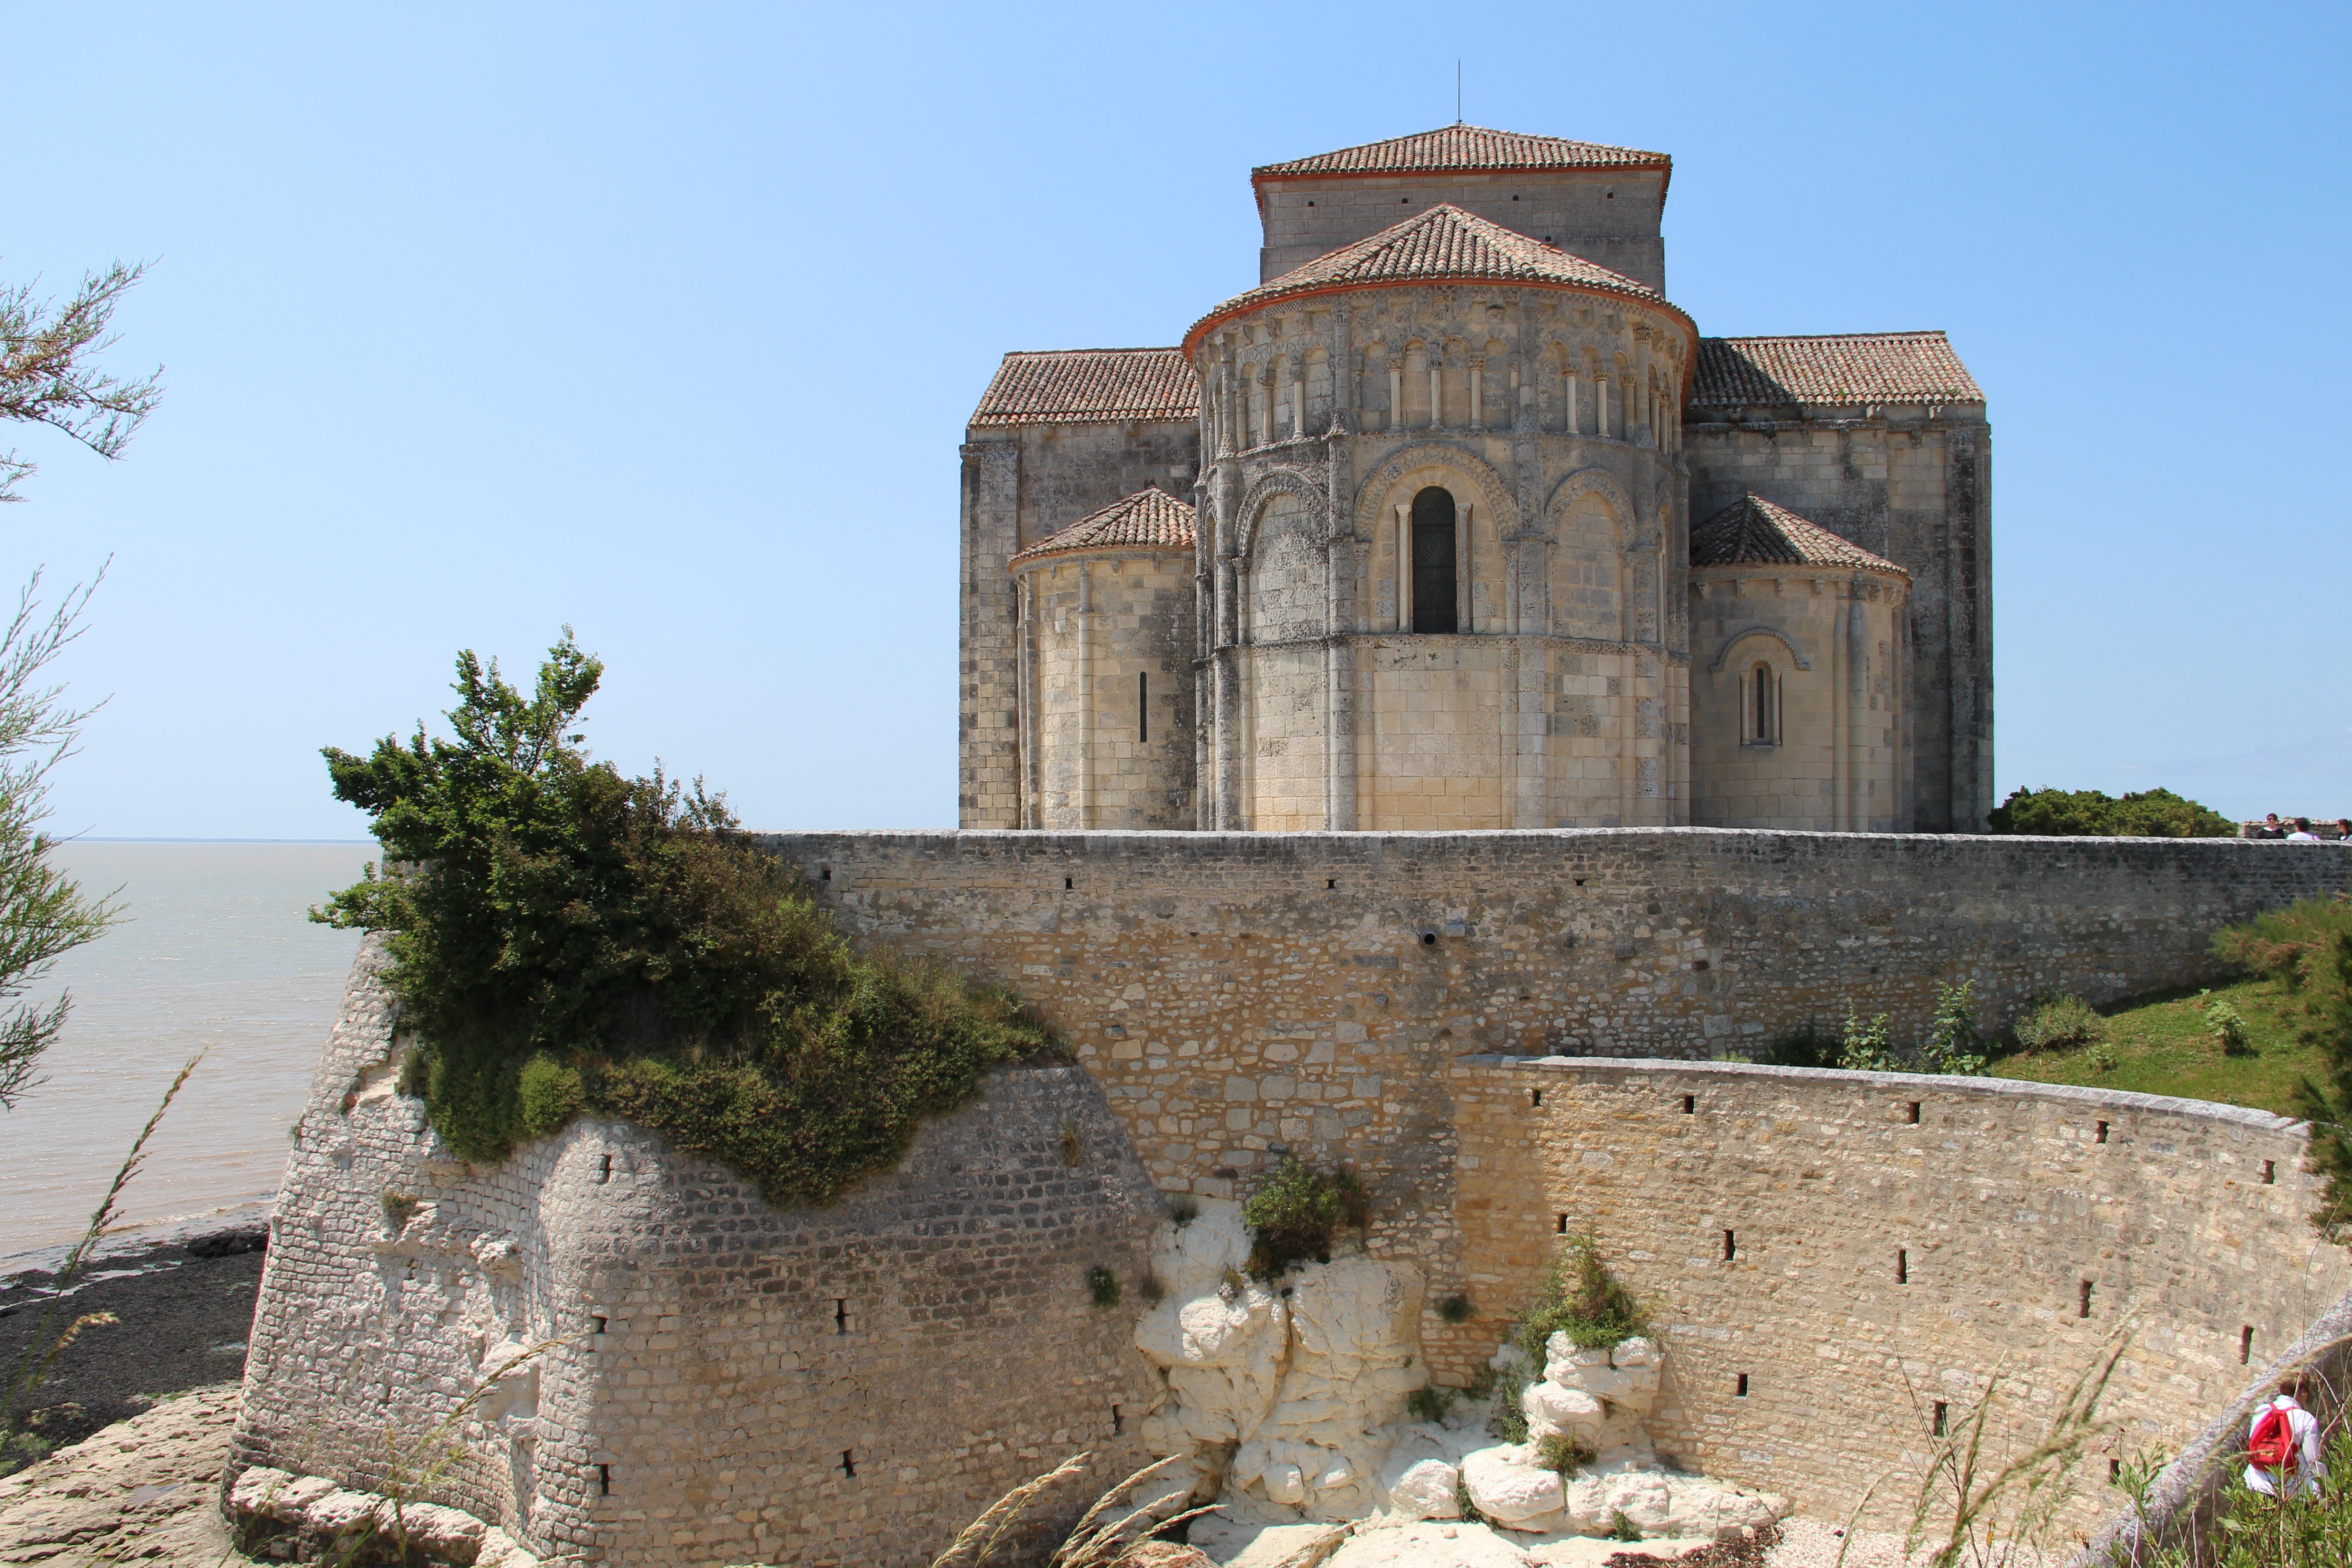
building, france, church, fortification, place of worship, ruins, monastery, pilgrim, archaeological site, historic site, ancient history, ancient roman architecture, spanish missions in california, talmont, gironde estuary